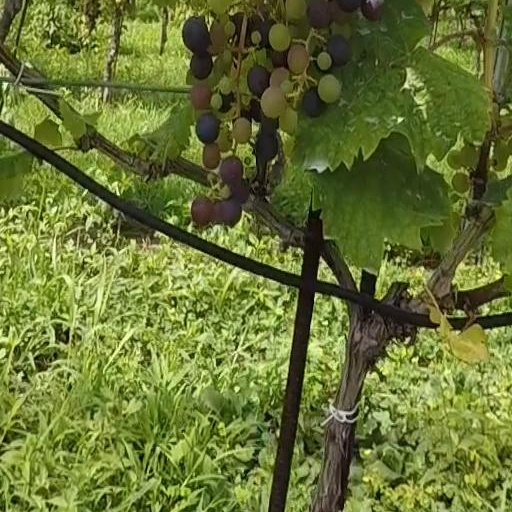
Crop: grape